Joseph Cottle

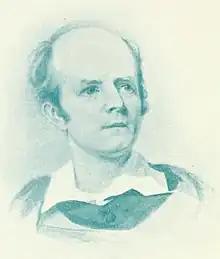
Joseph Cottle, after a portrait by Branwhite

Cottle started business in Bristol. He published the works of Samuel Taylor Coleridge and Robert Southey on generous terms. He then wrote in his "Early Recollections" an exposure of Coleridge that was, at the time, severely criticised and generally condemned.